Discovery of the neutron

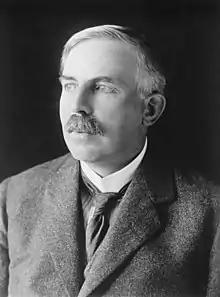
Ernest Rutherford

In 1920 Rutherford gave a Bakerian lecture at the Royal Society entitled the "Nuclear Constitution of Atoms", a summary of recent experiments on atomic nuclei and conclusions as to the structure of atomic nuclei. By 1920, the existence of electrons within the atomic nucleus was widely assumed. It was assumed the nucleus consisted of hydrogen nuclei in number equal to the atomic mass number. But since each hydrogen nucleus had charge +1 "e", the nucleus required a smaller number of "internal electrons" each of charge −1 "e" to give the nucleus its correct total charge. The mass of protons is about 1800 times greater than that of electrons, so the mass of the electrons is incidental in this computation. Such a model was consistent with the scattering of alpha particles from heavy nuclei, as well as the charge and mass of the many isotopes that had been identified. There were other motivations for the proton–electron model. As noted by Rutherford at the time, "We have strong reason for believing that the nuclei of atoms contain electrons as well as positively charged bodies ...", namely, it was known that beta radiation was electrons emitted from the nucleus.